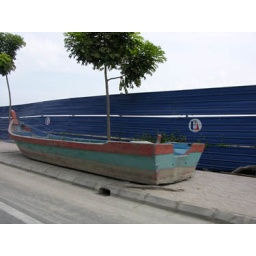
A fishing boat washed up on the main road near Island Plaza during the 2006 Tsunami